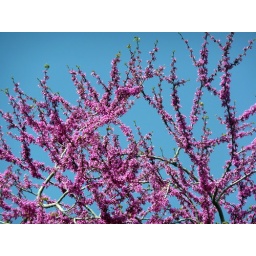
I liked the way the pink flowers stood out against the blue sky. Somewhere in Cyprus.